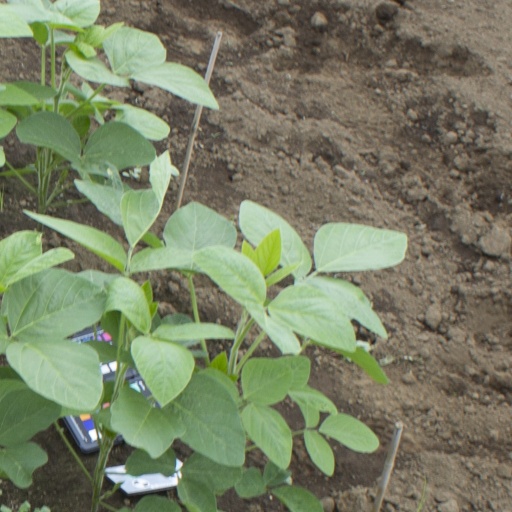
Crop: soybean